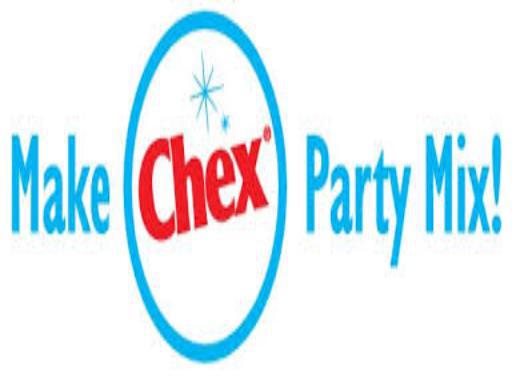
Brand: Chex
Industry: Food